Cadillac Automobile Company Building

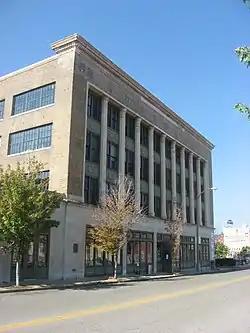

The Cadillac Automobile Company Building, at 3224 Locust St. in St. Louis, Missouri, was built in 1919. It was listed on the National Register of Historic Places in 2005.